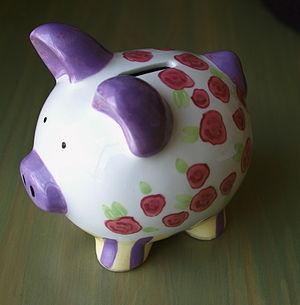
Le cochon tirelire, ou tirelire cochon, est un récipient où l'on accumule de la monnaie, utilisé surtout par les enfants dans les pays de culture anglo-saxonne. En forme de cochon et fait généralement de céramique ou de porcelaine, avec une fente sur le dessus, il est le plus souvent utilisé pour inculquer l'idée de l'épargne aux enfants, puisque ceux-ci peuvent facilement insérer de la monnaie mais doivent généralement casser le cochon pour pouvoir dépenser l'argent, ce qui les force à justifier leur décision. Toutefois, beaucoup de cochons tirelire ont un bouchon sur le dessous pour sortir l'argent sans casser le cochon, et des versions modernes incluent des systèmes électroniques qui calculent le montant épargné.
Le plan d'épargne populaire, ou PEP, est un ancien produit d'épargne reposant sur un placement de fonds à long terme, l'épargne étant ensuite reversée sous forme de capital ou de rente viagère.